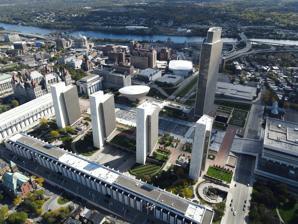
Building: Empire State Plaza
Country: United States of America
Year built: 1976
Building complex in Albany, New York This article is about the government complex in Albany, New York. For the shopping mall in Allentown, Pennsylvania, see South Mall . Empire State Plaza Aerial view , looking eastward to the Hudson River Interactive map highlighting the Empire State Plaza Alternative names Governor Nelson A. Rockefeller Empire State Plaza General information Architectural style Modernist , Brutalist , International Location Albany , New York Address Between Madison Avenue and State Street, and Swan Street and Eagle Street Coordinates 42°39′01″N 73°45′35″W / 42.650347°N 73.759688°W / 42.650347; -73.759688 Current tenants Various government agencies of the State of New York , New York State Museum Construction started 1965 Completed 1976 Renovated 2001 Cost $2 billion Owner State of New York Height 44 stories , 589 feet (180 m) Technical details Structural system Reinforced concrete Floor count 6-story platform; 44-story tower Design and construction Architect(s) Wallace Harrison Architecture firm Harrison & Abramovitz Renovating team Architect(s) Wiss, Janney, Elstner Associates The Governor Nelson A. Rockefeller Empire State Plaza (known commonly as the Empire State Plaza , and also as the South Mall or Albany Mall ) is a complex of several state government buildings in downtown Albany , New York. The complex was built between 1965 and 1976 at an estimated total cost of $2 billion. It houses several departments of the New York State administration and is integrated with the New York State Capitol , completed in 1899, which houses the state legislature . Among the offices at the plaza are the Department of Health and the Biggs Laboratory of the Wadsworth Center . The Empire State Art Collection, a major public collection of 1960s and 1970s monumental abstract artworks, is on permanent display throughout the site. The New York State Office of General Services maintains the plaza. The Nelson A. Rockefeller Empire State Plaza Performing Arts Center Corporation is a New York state public-benefit corporation that was created in 1979 to manage the performing arts facility in the plaza. History Conception The plaza was the idea of Governor Nelson Rockefeller , who was inspired to create the new government complex after Queen Juliana of the Netherlands visited Albany for a celebration of the area's Dutch history . Riding with the queen through a section of the city known colloquially as "the Gut", Rockefeller was embarrassed. He later said, "there's no question that the city did not look as I think the Princess thought it was going to". Rockefeller conceived the basic design of the complex with architect Wallace Harrison in flight aboard the governor's private plane. Rockefeller doodled his ideas in pen on the back of a postcard, and Harrison revised them. They used the vast scope and style of Brasília , Versailles and Chandigarh as models. The massive scale was designed to be appreciated from across the Hudson River , as the dominant feature of the Albany skyline. Antecedent When the State of New York seized the area in March 1962, it was home to about 7,000 residents according to the 1960 US Census. Like urban cores in most other American cities in the Northeast and Midwest, downtown Albany had seen sharp declines in white population, downtown retail activity, and hotel occupancy rates since World War II. At the same time, the African American population had doubled in the downtown census tracts between 1950 and 1960. At the time of the State's 1962 seizure, the largest ethnic group in the entire area was African American, at about 14% of the total population. First and second generation Italian Americans made up about 10% of the area's population. The 98-acre area was made up of several distinct neighborhoods. To the south, clustered around Madison and Grand streets was the heart of Albany's Italian American community. Although only about half of Little Italy was seized by the State, the demolition and subsequent noise and dirt associated with the construction of the Empire State Plaza led many residents to move, even if their homes were not appropriated. To the north lay Albany's rooming house district, centered on Jay, Lancaster, and Hudson streets between Eagle and S. Swan. About 10% of the buildings torn down for the Empire State Plaza were rooming houses. In them lived over 1,000 single men, often elderly and poor. They made up about one third of all households and at least 15% of the take area's population. The eastern part of the take area, where the South Mall Arterial is now, was Albany's "Gut", an area of cheap hotels, flophouses, and dive bars. The take area also boasted elegant homes, particularly on State Street at the northern end and Elm Street below Madison. The area in and around the seized area had long been home to immigrants and their churches. Five churches operated in the area in the years just before its seizure by the state. Holy Cross, a German national Catholic church founded in 1850, was at the corner of Hamilton and Philip streets. Due to declining numbers, it relocated in 1959 to Western and Brevator on the city's western fringe. Assumption of the Blessed Virgin Mary, a French national Catholic church, was at 109 Hamilton, between Grand and Fulton streets. Like Holy Cross, the church had seen a drop in parishioners to the point that in 1961 it celebrated only four baptisms and one marriage. Assumption relocated to the northern suburb of Loudonville. First Methodist Church, dating back to the 18th century, stood on the corner of Hudson and Philip streets. After the State demolished the church, its congregants decided to merge with Trinity Methodist on Lark and Lancaster Streets, rather than try to start up again in a new location. St. Sophia Greek Orthodox Church at 8 Lancaster Street was the heart of the Greek-American community, and was in the midst of a major expansion campaign when the state seized the area. It relocated to Whitehall Road on Albany's fringe. A bit further west stood St. Paul's Episcopal Church at 78 Lancaster Street. Founded in 1827, it moved to the Lancaster Street location in 1862. The Lancaster church boasted several Tiffany stained glass windows, attesting to the former wealth of the area. It relocated to Hackett Blvd. in 1965. Just outside the area seized by the State stood 3 churches. St. Anthony, on the corner of Madison and Grand (the building now houses  Grand Street Community Arts), was the largest and most vibrant of the three nearby Catholic national churches. Just a few blocks west, at the corner of Madison and Eagle stands the Catholic Cathedral of the Immaculate Conception. The predominantly black Wilborn Temple was growing along with the African American population of the area. In 1957 it relocated from 79 Hamilton Street, within the area seized by the State in 1962, to the former Beth Emeth synagogue on S. Swan between Lancaster and Jay. Financing Paying for the construction of the plaza was a major problem, since a bond issue for an Albany project would almost certainly have been disapproved by the statewide electorate. Despite the displacement of thousands of loyal political voters, Albany Mayor Erastus Corning worked with Rockefeller to engineer a funding scheme that used Albany County bonds instead of state bonds. During repayment, the state guaranteed the principal and interest payments in the form of rent for a plaza that was officially county property. Ownership was then to be transferred to the state in exchange for regular payments in lieu of taxes. Control of the bond issues gave Corning and party boss Daniel P. O'Connell influence when dealing with the Republican governor. The bonds were paid in 2001 and the state assumed ownership, though it required years of paperwork to change title. Construction The state obtained possession of the 98.5-acre site on March 27, 1962, through eminent domain . Demolition of the 1,200 structures began in the fall of 1962 and continued through the end of 1964. The official groundbreaking was on June 21, 1965, with an initial cost estimate of $250 million. The project was plagued by delays. Unrealistic schedules set by the state forced contractors for various parts to interfere with each other during work. The difficult working conditions caused some of the contractors to successfully sue the state later. Most of the construction was overseen by successive Office of general Services commissioners Cortlandt V. R. Schuyler and Almerin C. O'Hara . The first building to be completed was the Legislative Office Building in 1972, and the last was the Egg in 1978. Though the plaza was dedicated on November 21, 1973, it finally began full operation in 1976 at a total cost exceeding $ 1.7 billion.  As of 2014 [update] , more than 11,000 state employees work at the complex. 2017 microgrid electric project In May 2017, New York Governor Andrew Cuomo 's administration announced the state would later in the year begin construction on a new microgrid that would provide power to the Empire State Plaza. The new microgrid project is expected to produce 90% of the complex's yearly electric energy needs. The Cuomo administration said the project should save the state $2.7 million in annual energy costs and cut down on greenhouse emissions . The project will use natural gas-fired turbine generators . [ needs update ] Architecture The eastern elevation of the plaza Overview The Empire State Plaza consists of various steel and reinforced concrete buildings, all clad in imported stone (except The Egg, which fully exposes its concrete structure). The buildings are placed on a 6-story stone-clad Main Platform, supported by more than 25,000 steel pilings driven an average of 70 feet (21 m) into soft glacial clay deposits underlying the site. The exterior columns and narrow windows of the buildings resemble the style of the World Trade Center towers in New York City, which were completed around the same time. The placement of starkly abstract geometric building forms on a monolithic plaza is said to represent Rockefeller's concept of architecture as similar to sculpture. The plaza as a whole is an example of Modern architecture , with all buildings but The Egg being built in the International Style . The Egg is built in the Brutalist style. The scale of the buildings in the plaza is imposing, and the complex is the most easily recognizable aspect of the Albany skyline. The 44-story Corning Tower is the tallest building in New York State outside of New York City, and features an observation deck on its 42nd floor. It is free and open to the public on weekdays. However, it does not feature a 360-degree view because it has no windows on the west side. The Main Platform of the plaza itself is one of the largest buildings in the world. The complex incorporates 240,000,000 cubic feet (6,800,000 m 3 ) of concrete, clad with 600,000 cubic feet (17,000 m 3 ) of stone imported from many locations on three continents. A detailed walking tour guide can be downloaded, describing the many varieties of stone and concrete used in construction. The Swan Street Building is more than a quarter of a mile long (400 meters), and modeled partly on Pharaoh Hatshepsut 's Temple at Deir el-Bahri , Egypt. Originally, hundreds of Norway maples were planted; today, they have been classified as invasive plant species by the State of New York. The plaza also features an outdoor ice skating rink during the winter on one of the plaza's reflecting pools. Buildings Wallace Harrison served as supervising architect for the entire project, with other associated firms as listed below. The buildings constituting the plaza include: the four Agency office buildings (numbered "Agency 1" through "Agency 4") the Mayor Erastus Corning 2nd Tower The Egg (a theater) the Cultural Education Center ( State Museum , Library , and Archives) the Robert Abrams Building for Law and Justice (known previously as the Justice Building), by architects Sargent, Crenshaw, Webster, and Folley the Legislative Office Building (LOB), by architects James, Meadows, and Howard the Swan Street Building (sectioned into "Core 1" through "Core 4"), by architects Carson, Lundin & Shaw Cornerstone at the Plaza (event space) Empire State Plaza (looking northeast) Agency Buildings 1 to 4 Corning Tower The Egg Cultural Education Center Robert Abrams Building for Law and Justice Legislative Office Building Swan Street Building (facing the plaza) Layout New York State Capitol , which is at the north end of the plaza The buildings are set around a row of three reflecting pools . On the west side are the four 23- story , 310-foot (94 m) Agency towers. On the east side is the Egg (Meeting Center) and the 44-floor (589-foot (180 m)) Erastus Corning Tower , which has an observation deck on the 42nd floor. On the south end is the Cultural Education Center , set on a higher platform; and on the north end is the New York State Capitol . While the Capitol predates the plaza, it is connected to the Concourse by an escalator which allows underground access to the rest of the plaza, most notably (to the New York State Legislature , at least), the Legislative Office Building. The plaza is connected to the MVP Arena (a covered sports arena , known formerly as the Pepsi Arena, and originally named the Knickerbocker Arena) by a pedestrian bridge and to the New York State Capitol by a tunnel. Additionally a tunnel that runs under the West Capitol Park connects the Capitol building with the Alfred E. Smith Building at 80 South Swan Street. The entire complex is wheelchair-accessible, except the State Street Capitol entrance and the Concourse tunnel to the Swan Street Building. An access map is available onsite or is downloadable. Transportation View of plaza bulkhead wall from Eagle Street, with access to parking garage Crossing under the plaza is the South Mall Arterial , a short highway artery connecting to the Dunn Memorial Bridge . Construction of this highway destroyed many buildings of Albany's downtown. In the initial proposal, the highway was to go from Interstate 90 in North Greenbush (current exit 8 to NY Route 43 ), through Rensselaer, under the plaza, and connecting to the also-cancelled Mid-Crosstown Arterial, which would have extended from I-90 Exit 6, through the city, traveling underneath Washington Park, meeting with the South Mall Expressway in the process, and continuing on to the New York State Thruway at Exit 23. The current South Mall Arterial ends abruptly in a loop at Swan Street, with both eastbound and westbound lanes using the two outer portals of the four-portal tunnel leading under the plaza. (The inner two were to be express lanes to the Mid-Crosstown Arterial/SME interchange underneath the park.) The only evidence of the original Mid-Crosstown Arterial is the four level stack interchange for I-90 at present day US 9 . There are multiple parking lots within the lower levels of the Main Platform. There are several CDTA bus routes serving the plaza complex, including some with direct access to a bus station in the underground Concourse. Those routes that stop inside the plaza loop are: 214, 224, 233, 519, 523, 524, 525, 540, and 560. There are also 2 routes that stop at Madison avenue outside the plaza, right in front of the NYS Library, routes 21 and 114. Concourse The Concourse is Albany's " Underground City " with food courts, a former McDonald's restaurant, banks, a post office, a CDTA bus station , a visitor's center, and several retailers. The Concourse connects all buildings of the state plaza, and many state workers spend their lunch hour there. The Concourse also features various works of art and sculptures, part of the State collection of modern abstract art. Art collection The 1 ⁄ 4 -mile (400 m) underground corridor at the Concourse level of the plaza displays part of the Empire State Plaza Art Collection The Governor Nelson A. Rockefeller Empire State Plaza Art Collection is located throughout the complex, within the underground Concourse, buildings, and outdoor areas. The Collection includes 92 large-scale paintings, sculptures, and tapestries at various locations. Glenn D. Lowry , director of the Museum of Modern Art in New York City, has termed the plaza's display of American art "the most important State collection of modern art in the country". The Collection has also been called "the greatest collection of modern American art in any single public site that is not a museum". The Collection represents a significant attempt to "integrate the fine arts into the lives of those who ordinarily might not be exposed to them". The pieces in the Collection were selected by a commission appointed by Governor Nelson A. Rockefeller in 1965. The commission included Wallace K. Harrison ; Robert M. Doty ; René d'Harnoncourt ; Seymour H. Knox, II ; and (after 1968) Dorothy Miller . Governor Rockefeller reviewed and approved each artwork. The Collection features modern artists who worked in New York State. In Rockefeller's words: "New York is the center of the contemporary movement in the (international) art world. ... [T]hese great artists should be represented in the state complex." Significantly, Rockefeller preferred modern art with no explicit social or political content: "I like strong, simple painting without a message". There are 92 works created between 1952 and 1973 by 63 artists. Of these, 16 pieces are site-specific commissions. Artistic styles range from Abstract Expressionism to Minimalism , Pop Art , and Op Art . Thus, the Collection is "an encyclopedia of abstraction as practiced in the sixties". Free guided tours for groups or individuals are available by appointment, and self-guided Acoustiguide tours are also available. Artworks Artist Title Year Medium Anuszkiewicz, Richard Grand Spectra 1968 acrylic on canvas Bladen, Ronald The Cathedral Evening 1972 painted Cor-Ten steel Bolomey, Roger Henry Untitled 1969-71 bronze Bolomey, Roger Henry Untitled 1969-71 bronze Bolotowsky, IIya Large Tondo 1969 acrylic on canvas Bontecou, Lee Untitled 1966 paint, fiberglass, and leather on welded metal framework Brooks, James Chaco 1965 oil on canvas Calcagno, Lawrence Red-Black 1967 oil and acrylic on canvas Calder, Alexander Four at Forty-Five Degrees 1966 polychromed sheet metal Calder, Alexander Triangles and Arches 1965 painted steel Callery, Mary Z 1963 brass Chryssa Vardea-Mavromichali Arrow: Homage to Times Square 1958 painted cast aluminum Coggeshall, Calvert Touching 1968 casein on canvas D'Arcangelo, Allan American Landscape 1967 acrylic on canvas Daphnis, Nassos 2-68 1968 epoxy paint on canvas Davis, Gene Sky Wagon 1969 acrylic on canvas Duran, Robert Untitled 1970 acrylic on canvas Ferber, Herbert Double One on C 1966 copper Frankenthaler, Helen Capri 1967 acrylic on canvas Gabo, Naum Construction in Space: Spheric Theme 1969 stainlesss and Cor-Ten steel Glarner, Fritz Untitled 1968 oil on canvas Goodnough, Robert Struggle 1966-67 charcoal, acrylic, and oil on canvas Gottlieb, Adolph Orange Glow 1967 oil on canvas Guston, Philip Smoker 1963 oil on canvas Hadzi, Dimitri Helmet V 1961 bronze Hartigan, Grace The-The #1 1962 oil on canvas Held, Al Rothko's Canvas 1969-70 acrylic on canvas Horwitt, Will Spaces 1969-70 cast aluminum Jenkins, Paul Phenomena: Mistral Veil 1970 acrylic on canvas Jensen, Alfred Kronos 1968 oil on canvas Judd, Donald Untitled 1968 stainless steel and amber plexiglass Kelly, Ellsworth Yellow Blue 1968 painted steel Kelly, Ellsworth Primary Tapestry 1968 handwoven wool Kipp, Lyman Wild Rice 1967 painted steel Kline, Franz Charcoal Black and Tan 1959 oil on canvas Krushenick, Nicholas Faster than Sunshine 1968 acrylic on canvas Liberman, Alexander Temple II 1964-69 aluminum Lipton, Seymour The Empty Room 1964 nickel-silver on nickel-copper Louis, Morris Aleph Series IV 1960 acrylic on canvas Loving, Alvin D. Jr. New Morning I 1973 acrylic on canvas Lukin, Sven Untitled 1969 enamel on wood Mallary, Robert Pythia 1966 plywood, fiberglass, epoxy, and painted steel Marca-Relli, Conrad Black Rock 1958 oil and canvas on canvas Meadmore, Clement Turn Out 1967 Cor-Ten steel Meadmore, Clement Verge 1971-72 painted Cor-Ten steel Milkowski, Antoni Salem 7, 1/3 1965-67 Cor-Ten steel Mitchell, Joan La Seine 1967 oil on canvas, quadriptych Motherwell, Robert Burnt Sienna 1968 handwoven wool Motherwell, Robert Dublin 1916, with Black and Tan 1964 oil and acrylic on canvas Myers, Forrest Untitled 1969-70 Cor-Ten and stainless steel Nevelson, Louise Atmosphere and Environment V 1966 aluminum, black epoxy, enamel Noguchi, Isamu Studies for the Sun 1959-64 travertine Noguchi, Isamu Studies for the Sun 1959-64 iron Noguchi, Isamu Studies for the Sun 1959-64 bronze Noland, Kenneth Via Ochre 1968 acrylic on canvas Novak, Gyora Links 1965 black lacquer on wood Novros, David Untitled 1968 acrylic lacquer on fiberglass Okada, Kenzo Hagoromo 1964 oil on canvas Oldenburg, Claes Geometric Mouse, Scale A, 1/6 1969 painted steel and aluminum Parker, Raymond Curling Red 1967 oil on canvas Pepper, Beverly Campond 1969-70 chrome-plated steel Pettet, William Untitled 1968 acrylic on canvas Pollock, Jackson Number 12, 1952 1952 mixed media Rickey, George Two Lines Oblique 1968-71 stainless steel Rosati, James Heroic Galley 1958 bronze Rosati, James Lippincott I 1967 painted Cor-Ten steel Rosenthal, Tony Duologue 1965 bronze Rothko, Mark Untitled 1967 oil on canvas Ruda, Edwin Tecumseh 1969 acrylic on canvas Sander, Ludwig Pawnee II 1968 oil on canvas Schmidt, Julius Untitled 1966 bronze Segal, George The Billboard 1966 plaster, wood, metal, and rope Seley, Jason Colleoni II 1969-71 welded steel Sihvonen, Oli Untitled 1968-69 oil on canvas Smith, David Voltri-Bolton III 1962 painted steel Smith, David VB XXI 1963 painted steel Smith, David Volton XIII 1963 painted steel Smith, David Volton XVI 1963 painted steel Smith, David Volton XVIII 1963 painted steel Smith, Tony The Snake Is Out, 1/3 1962-69 painted mild steel Stahly, François Labyrinth 1970-71 iroko wood Stamos, Theodoros Iberian Sun Box 1967 oil on canvas Still, Clyfford 1964 (PH-558) 1964 oil on canvas Sugarman, George Trio 1969-71 painted aluminum Sullivan, Jim Sojourno 1969 aquatec on canvas Tworkov, Jack Wedding Flags 1965 oil on canvas von Schlegell, David West End 1966 aluminum Voulkos, Peter Dunlop 1967 bronze Williams, William T. Sweets Crane 1969 acrylic on canvas Wines, James Grey Disc 1968 painted cement and steel Youngerman, Jack Eastward 1967 acrylic on canvas Zox, Larry Gemini Series I 1968 acrylic on canvas Memorials The Empire State Plaza has at least 15 memorials of various types, built by the New York State Office of General Services. An illustrated and annotated self-guided tour brochure is available for download. The memorials on the plaza are as follows: Missing Person Remembrance Korean Veterans Memorial Women Veterans Memorial Purple Heart Memorial WWII Memorial Children's Memorial Police Officers Memorial Parole Officers Memorial Crime Victims Memorial Fallen Firefighters Memorial Emergency Medical Services Memorial Vietnam Memorial George Washington Memorial General Philip Henry Sheridan Memorial Controversy View of the plaza from the South Mall Expressway below The complex was the subject of significant controversy around the time of its construction. About 7,000 people were evicted under eminent domain , mostly from working-class and poorer sections of older Albany. The construction of the plaza occurred during the decline of Albany's downtown shopping district, and the massive displacement of population allegedly hastened the process. Numerous restaurants, specialty shops, two major department stores, and downtown's last movie theater had shuttered by the end of construction. The majority of the displaced residents had not owned cars, and they had shopped locally. The construction of the elevated plaza separated the largely residential neighborhoods surrounding Washington Park and points west, from the largely commercial streets between the State Capitol and the Hudson River . The plaza has also been criticized for the cost of its lavish architecture ( marble and other imported stone are used throughout), its sheer size, and its period architecture.  In a sharply critical 1976 The New York Times article, architectural reviewer Paul Goldberger described the complex as "a compendium of clichés of modern architecture ".  He further commented that "Ultimately, of course, one realizes that the entire mall complex is not so much a vision of the future as of the past. The ideas here were dead before they left the drawing board, and every design decision, from the space allocations to the overall concept, emerges from an outdated notion of what modern architecture, not to mention modern government, should stand for." In his 1980 book, The Shock of the New , Robert Hughes refers to the buildings as being in "The International Power Style of the Fifties", comparing the buildings to those built by Fascist governments ( Fascist architecture ). Architecture critic Martin Filler , quoted in The Making Of Empire State Plaza , says "There is no relationship at all between buildings and site, neither at grade nor atop the podium, since all vestiges of the existing site have been so totally obliterated. Thus, as one stands on the Plaza itself, there is an eerie feeling of detachment. The Mall buildings loom menacingly, like aliens from another galaxy set down on this marble landing strip." Gallery Erastus Corning Tower , viewed from Eagle Street View from across river, heading west on US Route 20 /north on US Route 9 in Rensselaer View from US Route 20 looking west from across the Hudson River in Rensselaer View from observation deck on the 42nd floor of the Corning Tower Interior images of the Concourse The entrance to the concourse from Madison Ave. The food court in the Empire State Plaza Concourse The entrance to the Corning Tower via the underground concourse The hallway providing access to Agency Buildings 1 & 2 The hallway providing access to Agency Buildings 3 & 4 The entrance to The Egg via the underground concourse The entrance to the Empire State Plaza Convention Center The door to access the State Capitol, Legislative, and Abrams buildings The bus station within the Empire State Plaza The interior of the bus station waiting area The Empire State Plaza entrance under the Egg See also Albany Convention Center Downtown Albany Historic District , adjacent area Hudson River–Black River Regulating District Port of Albany-Rensselaer Public art Underground city Urban renewal References